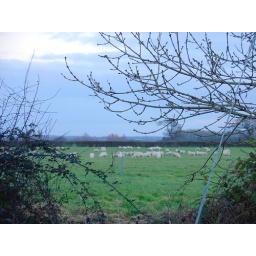
... in a field opposite djelibeybi's sister's house